3D human–computer interaction

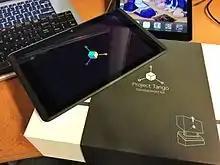
Google's Project Tango tablet, 2014

The Tango Platform is an augmented reality computing platform, developed and authored by the Advanced Technology and Projects (ATAP), a skunkworks division of Google. It uses computer vision and internal sensors (like gyroscopes) to enable mobile devices, such as smartphones and tablets, to detect their position relative to the world around them without using GPS or other external signals. It can therefore be used to provide 6-DOF input which can also be combined with its multi-touch screen. The Google Tango devices can be seen as more integrated solutions than the early prototypes combining spatially-tracked devices with touch-enabled-screens for 3D environments.